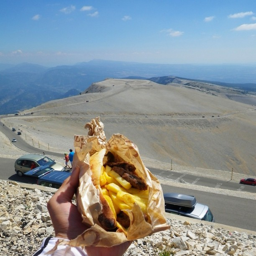
a hand is holding a sandwich and some cars and hills
VIEW FROM A ROCKY MOUNTAIN OF SAND AND CARS BELOW
A food product is photographed with desert and hills in the background.
Hand with food in it photographed in front of a rocky terrain.
A person holding up a sandwich on the top of a hill.